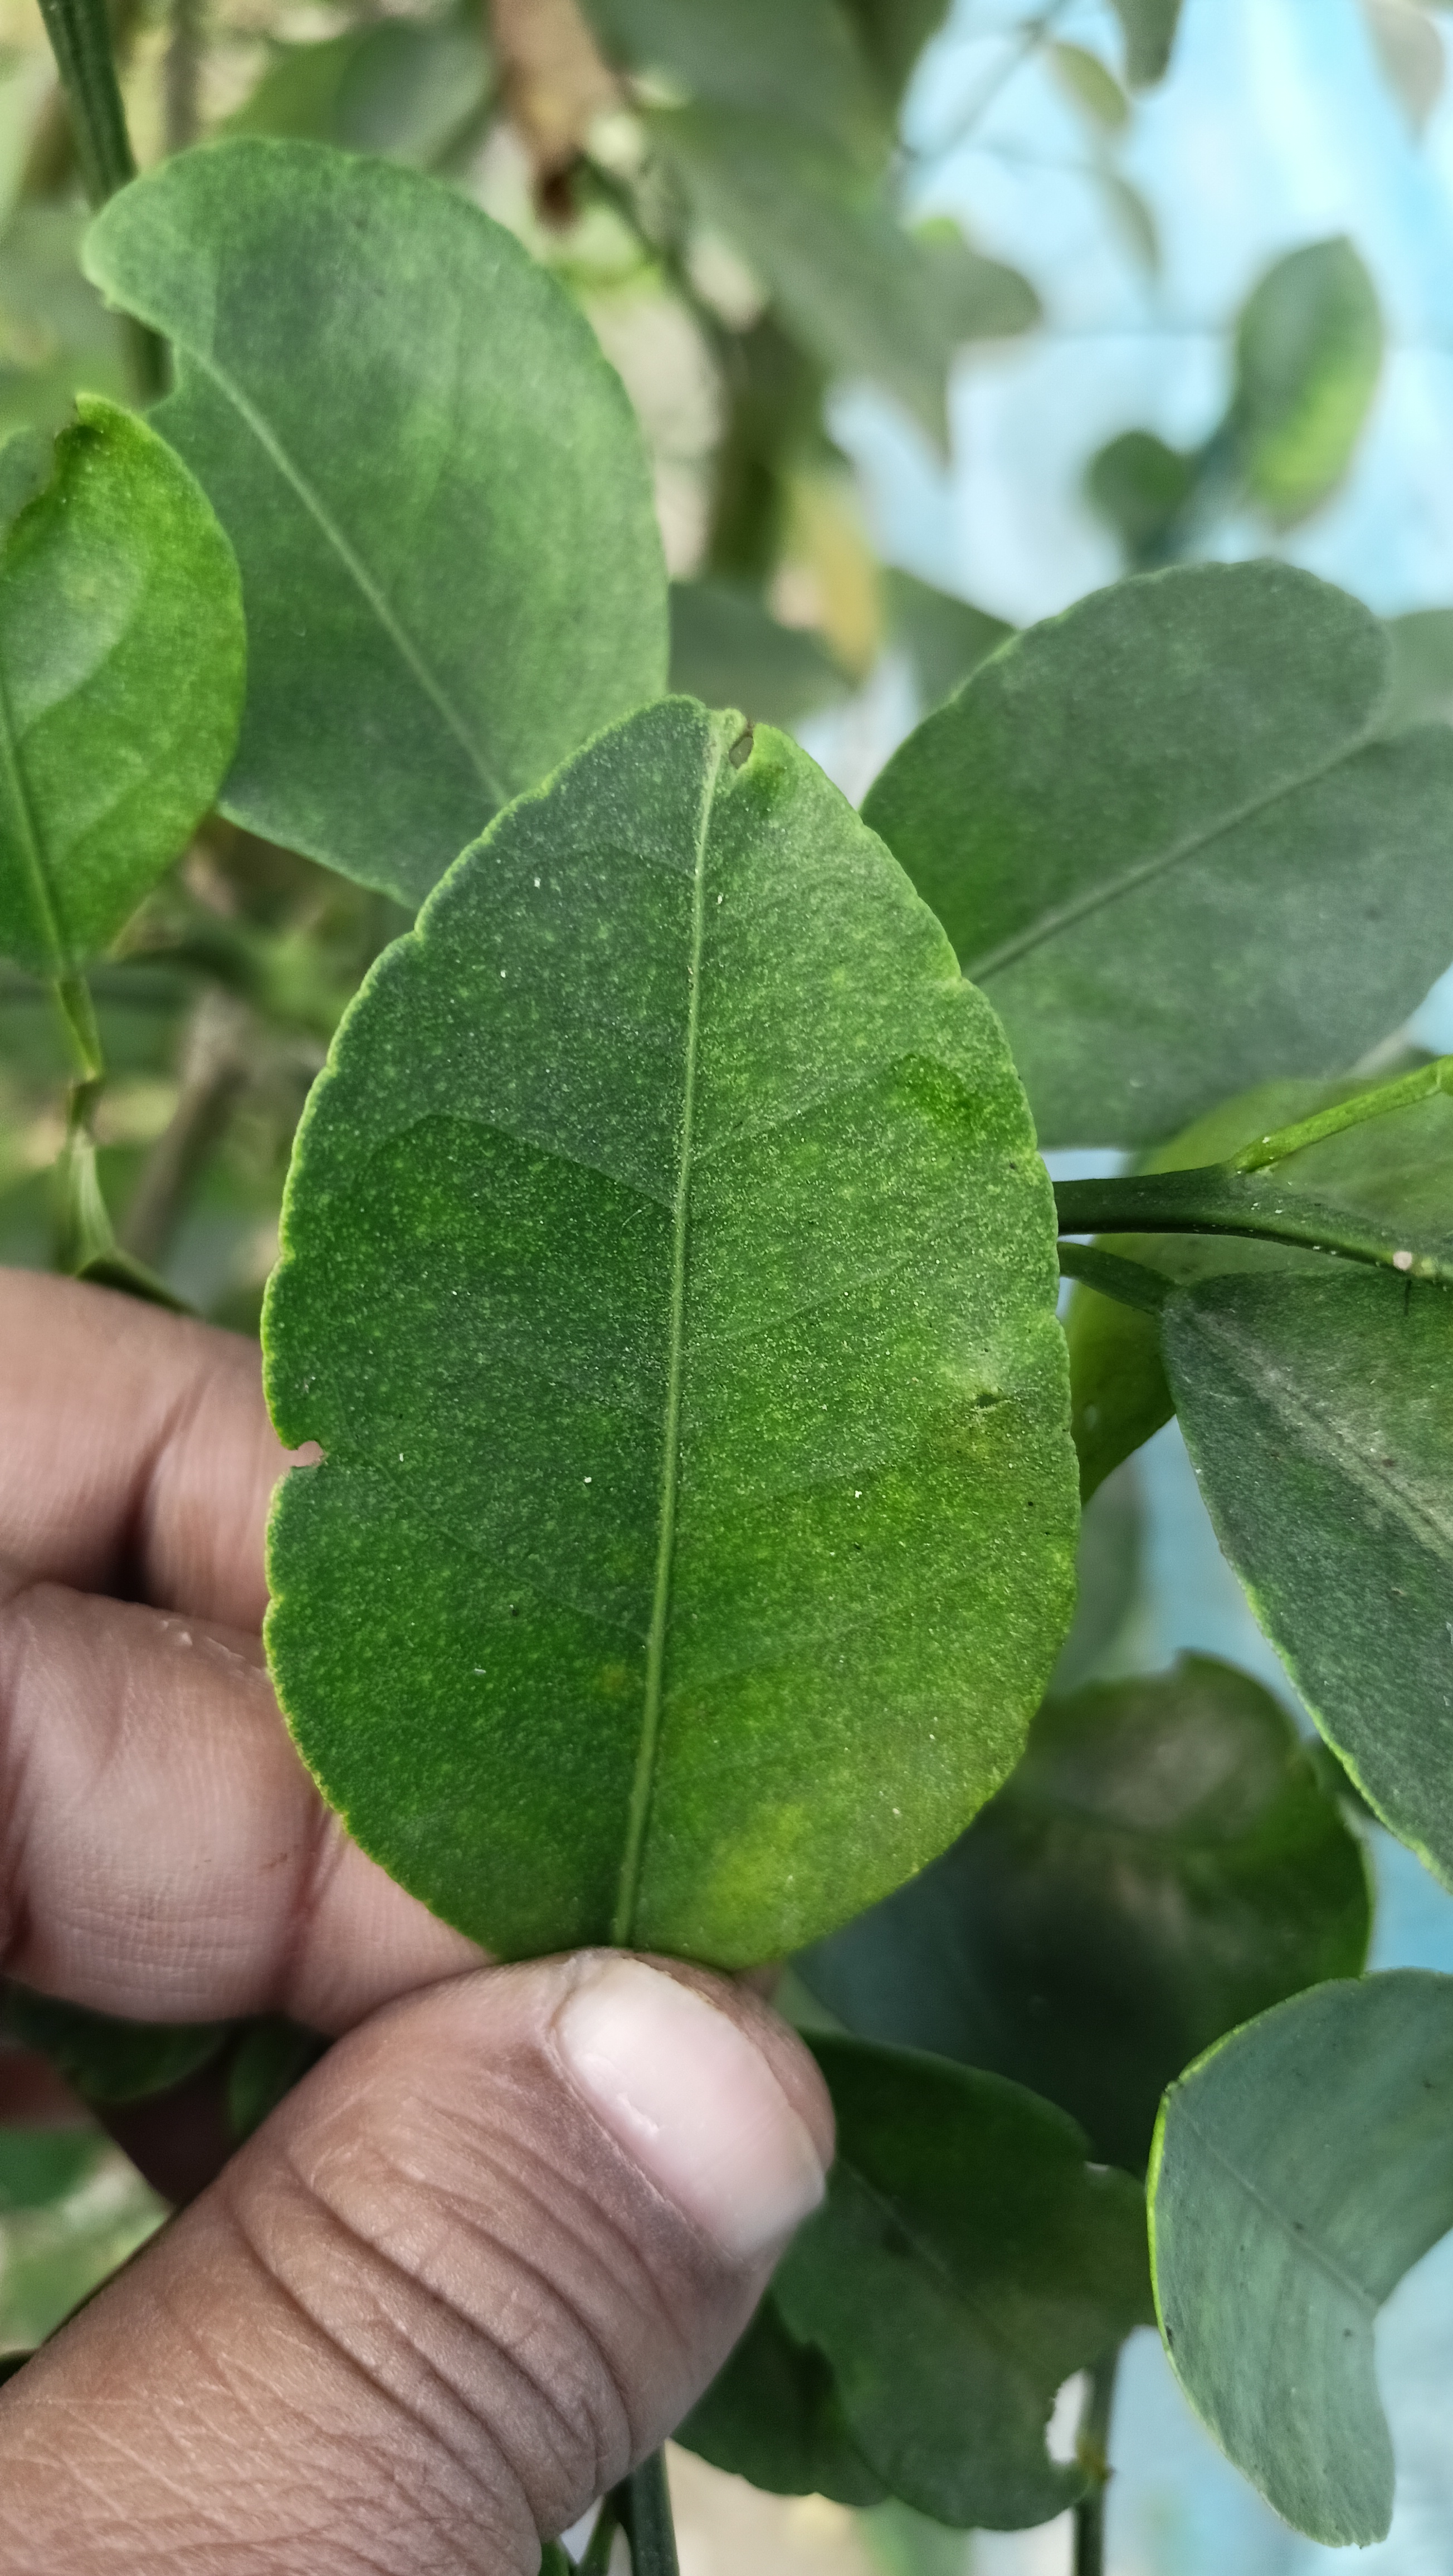
Mandarin leaf variety: China Mishti